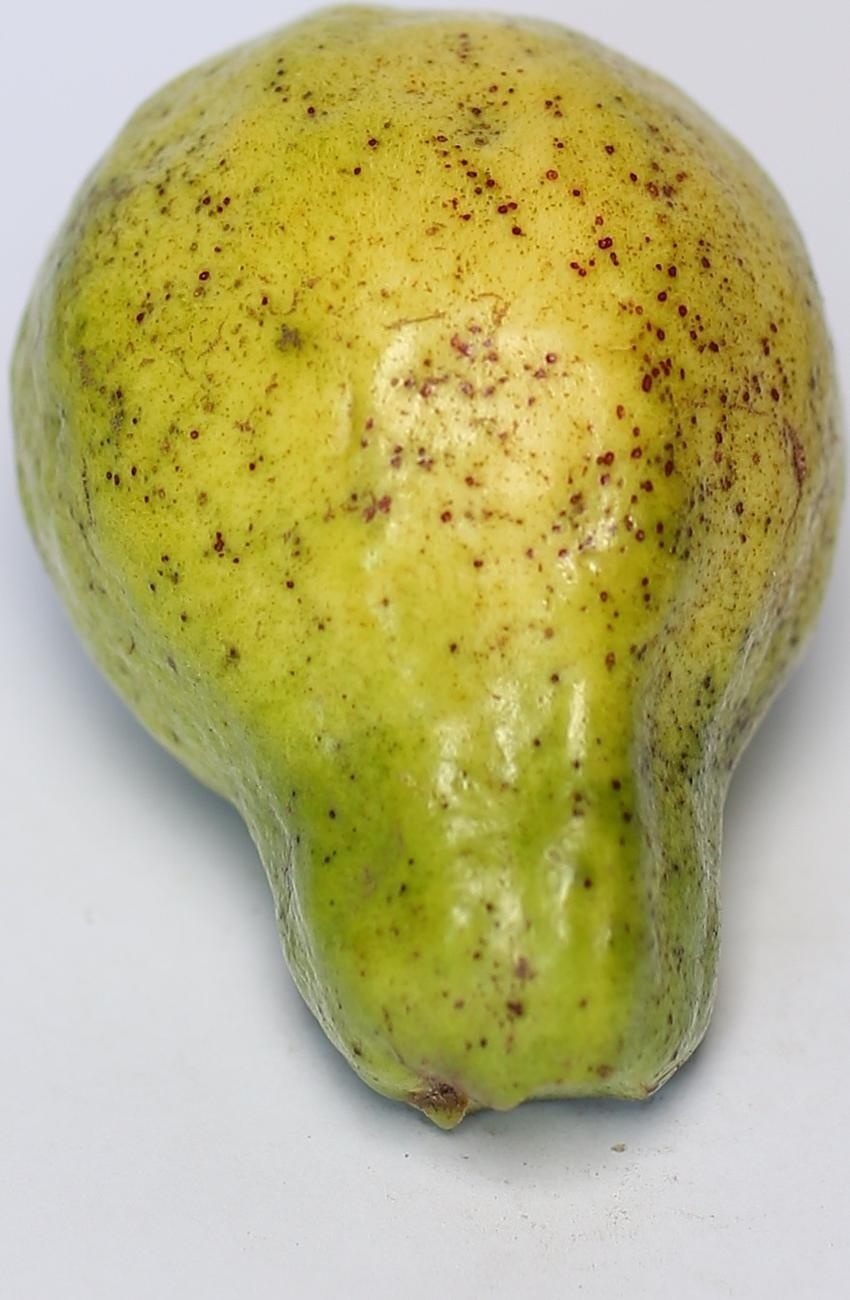
Maturity: mature-green
Variety: local-sindhi